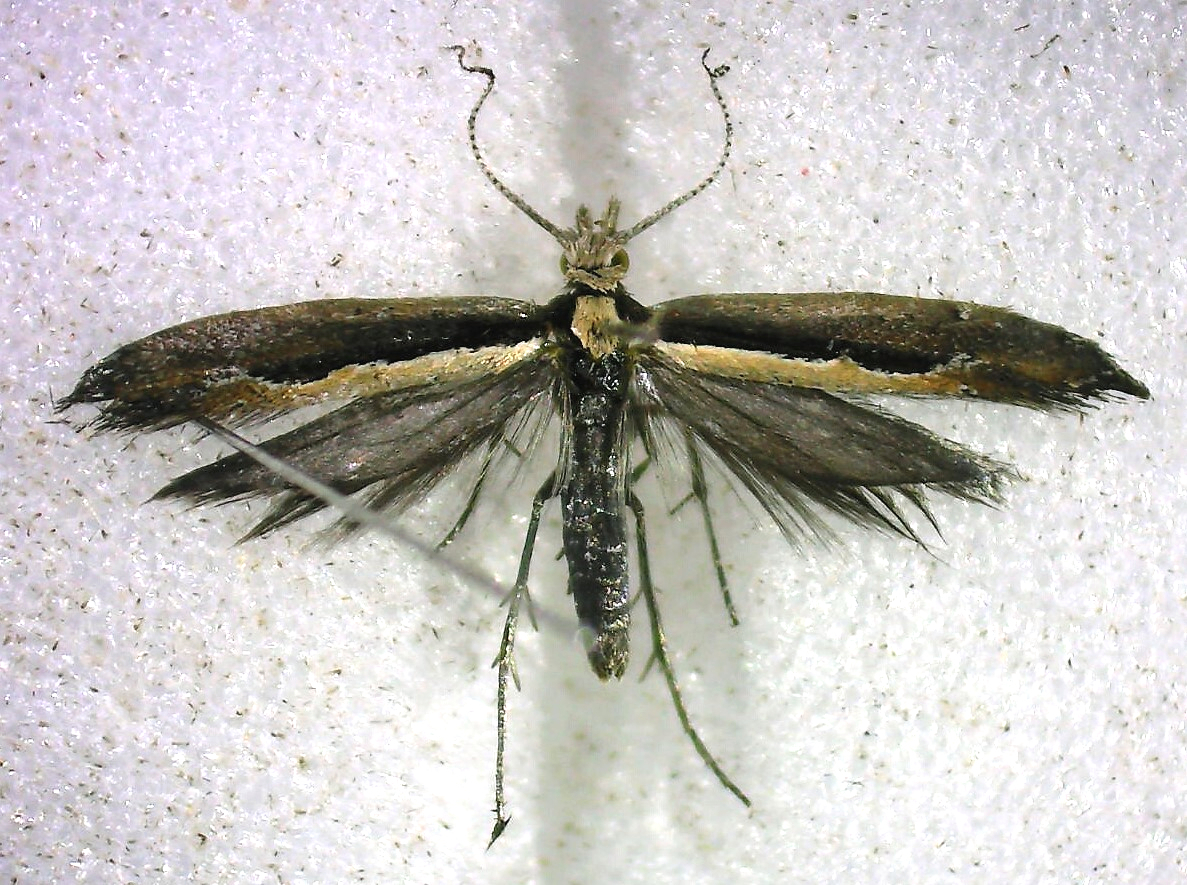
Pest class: diamondback_moth